Politics of the Democratic Republic of the Congo

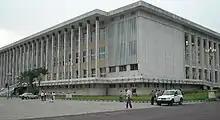
Palais du Peuple, seat of the parliament in Kinshasa

The Inter-Congolese dialogue, that set-up the transitional institutions, created a bicameral parliament, with a National Assembly and Senate, made up of appointed representatives of the parties to the dialogue. These parties included the preceding government, the rebel groups that were fighting against the government, with heavy Rwandan and Ugandan support, the internal opposition parties, and the Civil Society. At the beginning of the transition, and up until recently, the National Assembly is headed by the MLC with Speaker Hon. Olivier Kamitatu, while the Senate is headed by a representative of the Civil Society, namely the head of the Church of Christ in Congo, Mgr. Pierre Marini Bodho. Hon. Kamitatu has since left both the MLC and the Parliament to create his own party, and ally with current President Joseph Kabila. Since then, the position of Speaker is held by Hon. Thomas Luhaka, of the MLC.